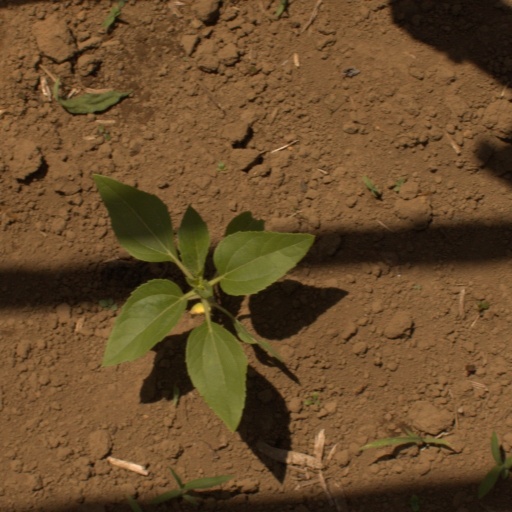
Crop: Jerusalem artichoke